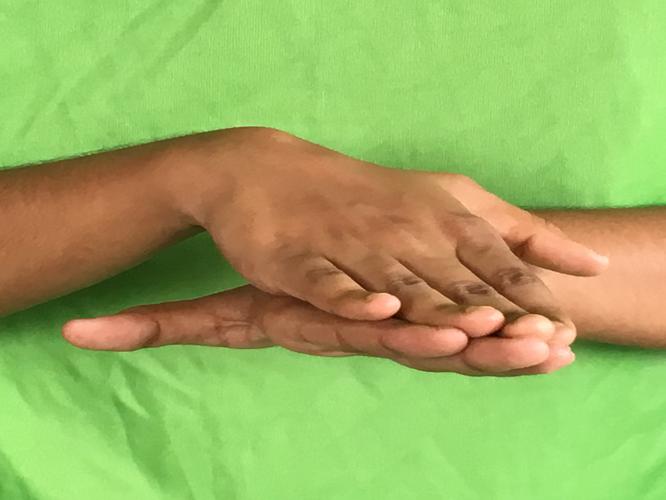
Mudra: Matsya
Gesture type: double_hand